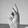
ASL letter: K